Josephus Daniels

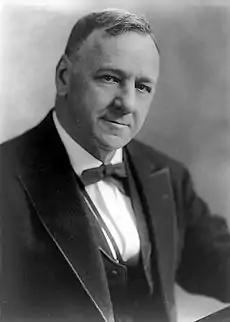
Daniels

Josephus Daniels (May 18, 1862 – January 15, 1948) was a newspaper editor, Secretary of the Navy under President Woodrow Wilson, and U.S. Ambassador to Mexico under President Franklin D. Roosevelt.